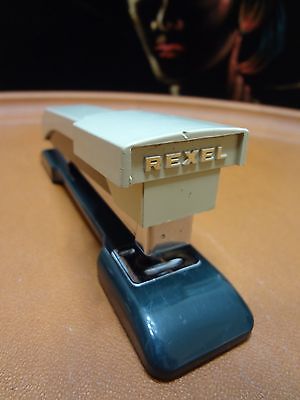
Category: stapler